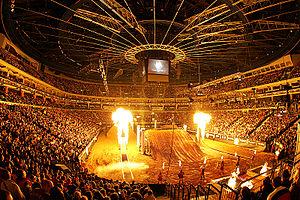
La 36ᵉ édition du Championnat d'Europe de basket-ball féminin a lieu du 16 au 25 juin 2017 à Prague et Hradec Králové, en République tchèque. La compétition est attribuée à ce pays le jour de la clôture de l'édition 2015.